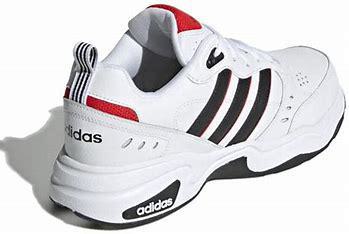
Brand: adidas
Model: neo Adidas NEO Strutter